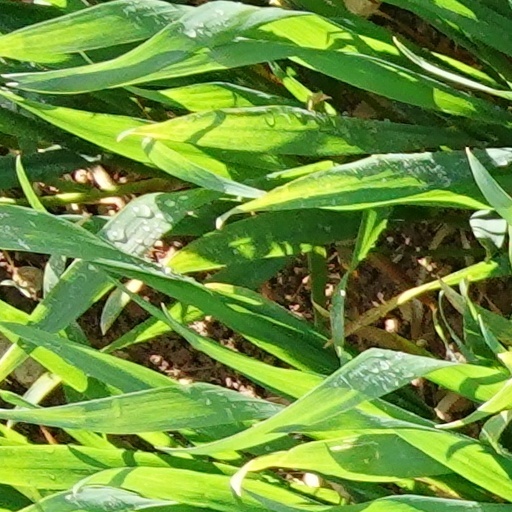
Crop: wheat